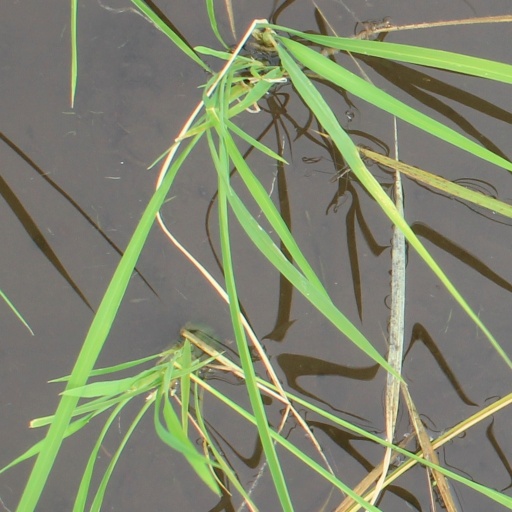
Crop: rice